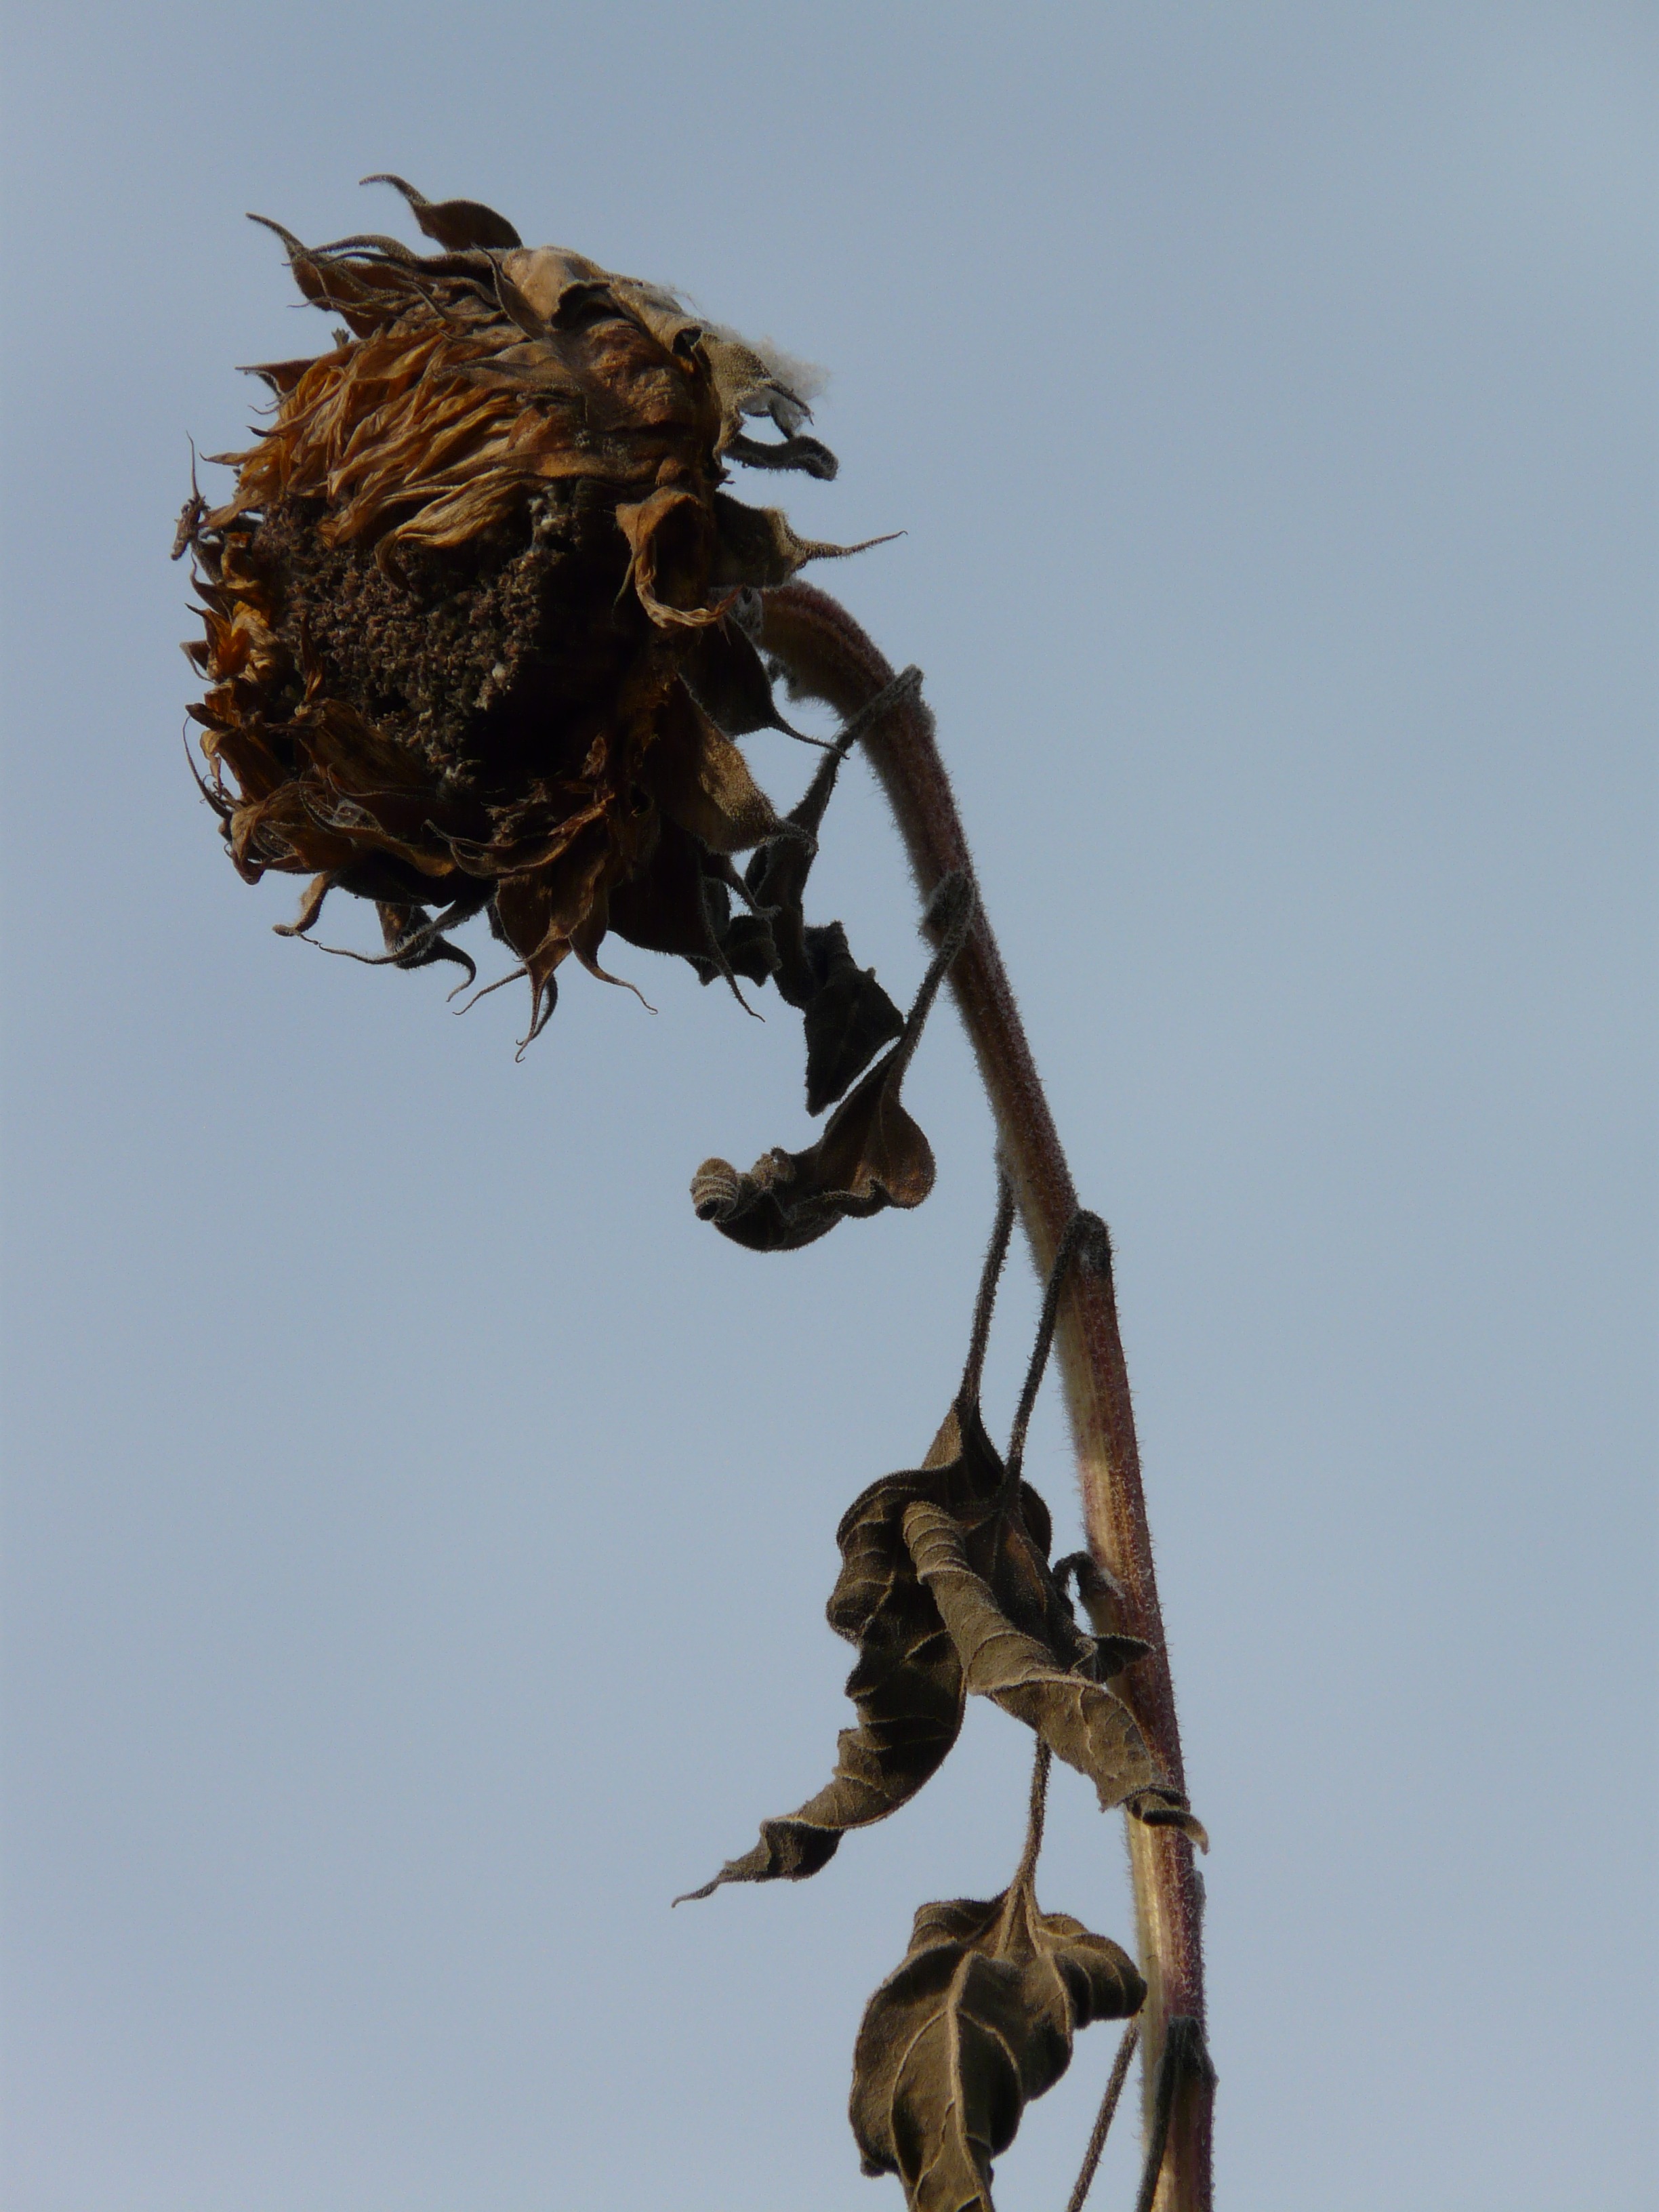
tree, branch, blossom, bird, plant, leaf, flower, bloom, barren, dry, spring, stalk, seeds, sad, withered, sun flower, trist, stranded tramples over, woody plant, perching bird